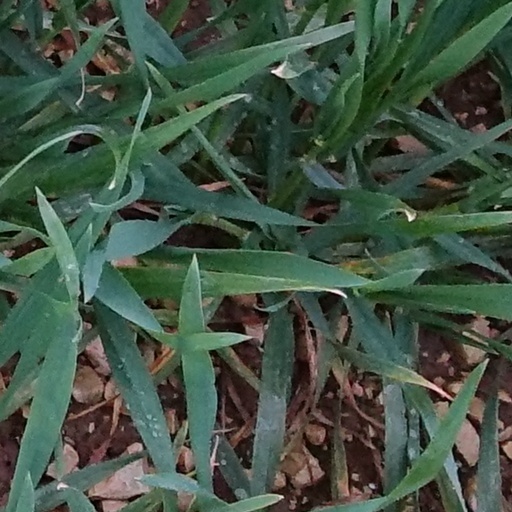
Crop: wheat